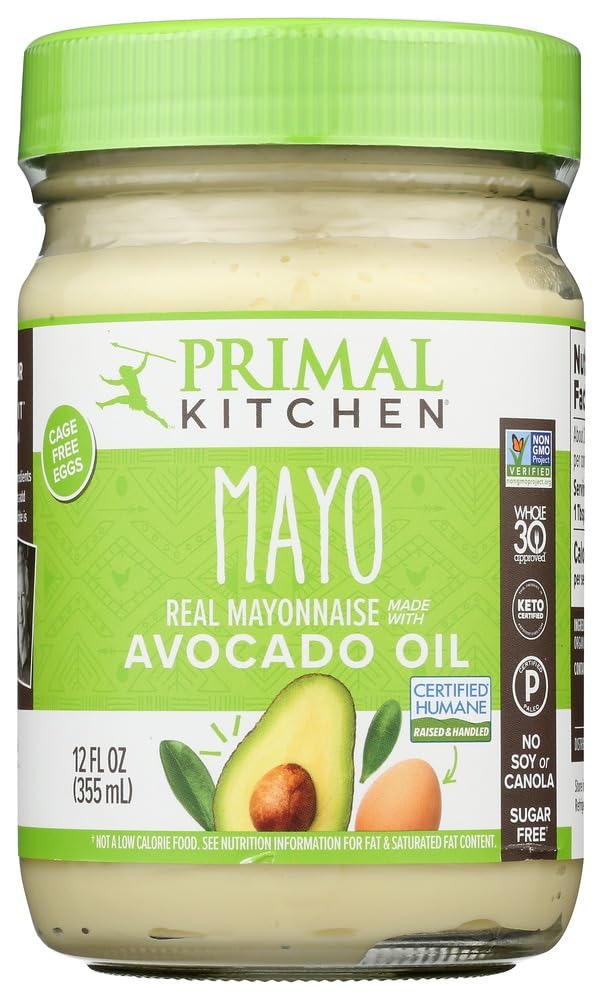
Item Name: Primal Kitchen - Avocado Oil Mayo, Dairy Free, Whole30 and Paleo Approved, 12 Fl Oz (Pack of 2)
Bullet Point 1: MADE WITH AVOCADO OIL: A delicious avocado oil base adds subtle flavor and rich, creamy texture to this mayo!
Bullet Point 2: CERTIFIED PALEO AND KETO CERTIFIED: Enjoying real-food condiments made with avocado oil has never been so easy or more delicious.
Bullet Point 3: NON-GMO PROJECT VERIFIED: We don’t believe in using genetically modified ingredients to make our condiments or best-selling mayonnaise.
Bullet Point 4: WHOLE30 APPROVED: Satisfy your tastebuds and stay on track by adding this mayo to your meal plan.
Bullet Point 5: SIMPLE INGREDIENTS: We made this pantry staple without added sugar, gluten, soy, or canola oil, so you can indulge without compromise.
Product Description: Safety Information Store in a cool, dry place. Refrigerate after opening and immediately after each use. Ingredients Ingredients: avocado oil, organic cage-free eggs,Organic Cage-Free Egg Yolks, organic vinegar, sea salt, rosemary extract Directions Follow usage directions on label. Freshness Guarantee We guarantee that you will receive fresh products. The shelf life badge shows you the minimum number of days that you will have to consume the product before the manufacturer's recommended use by or best before date. For instance, a freshness guarantee of 2+ days indicates that your food delivered Monday will still be fresh on Wednesday. Legal Disclaimer Statements regarding dietary supplements have not been evaluated by the FDA and are not intended to diagnose, treat, cure, or prevent any disease or health condition.
Value: 24.0
Unit: Fl Oz

Price: 9.99